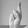
ASL letter: R